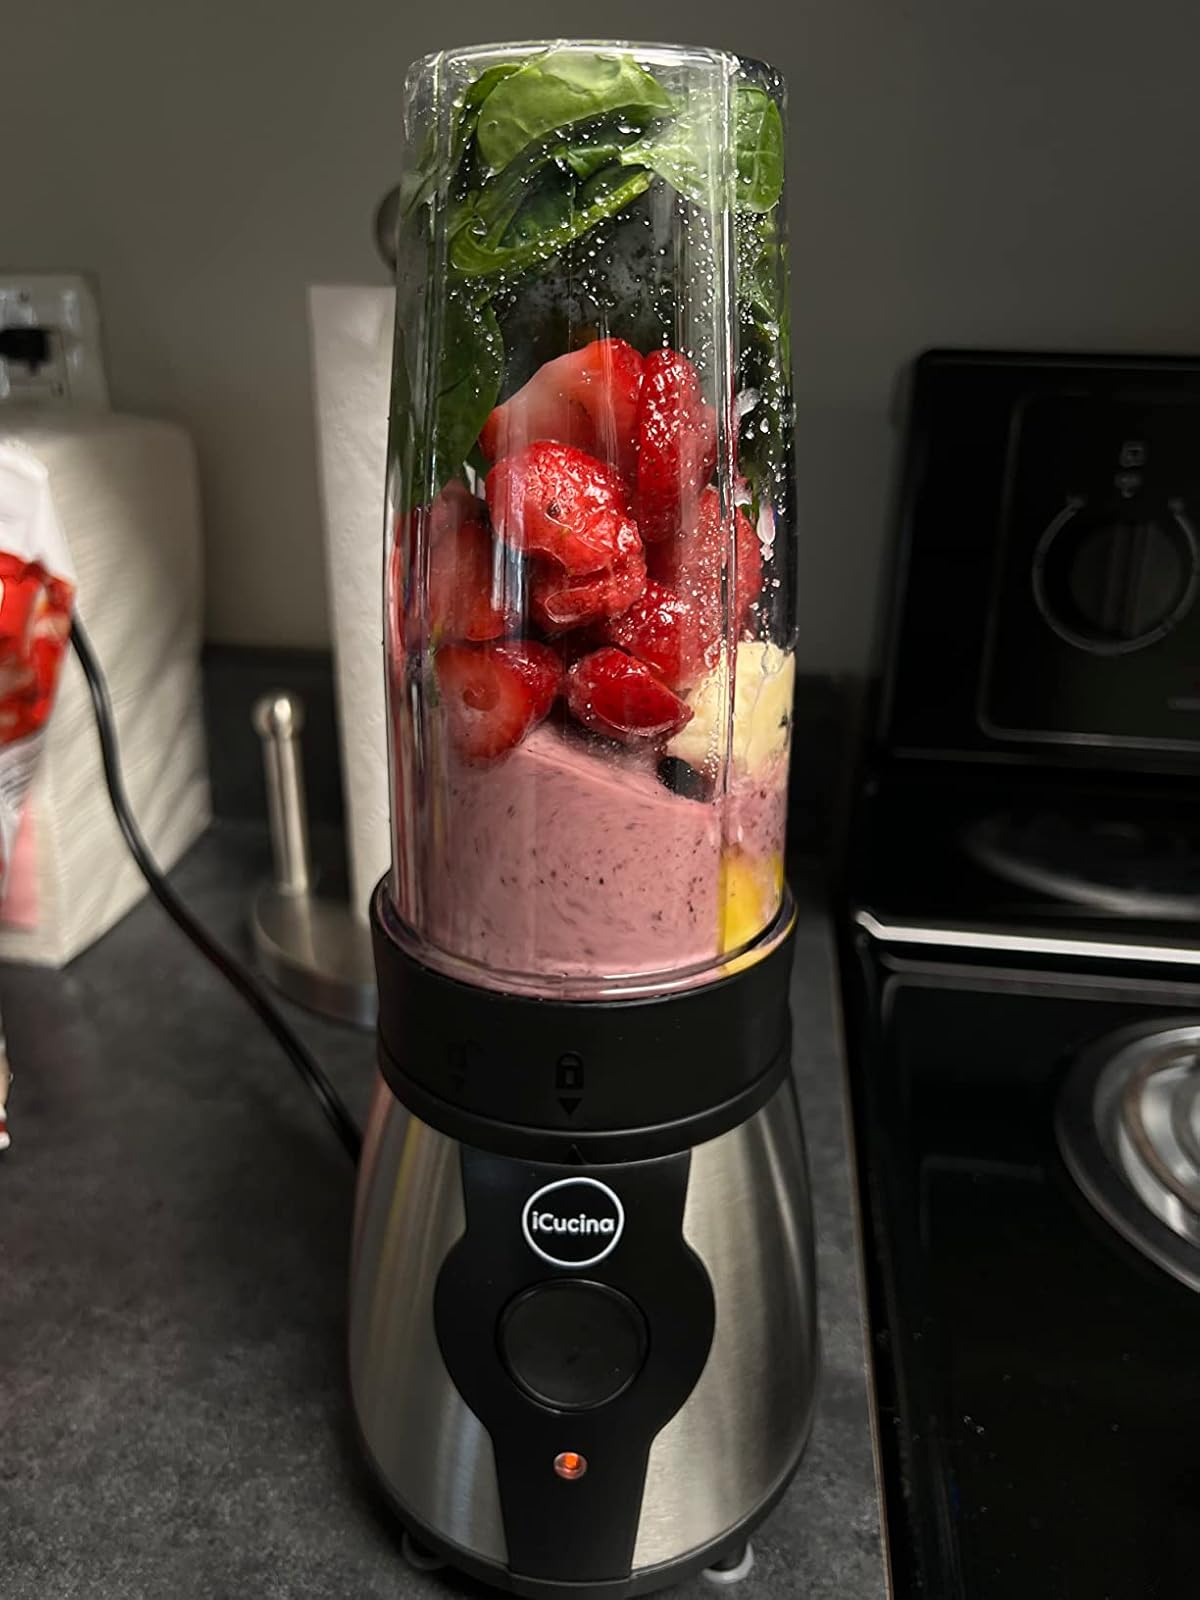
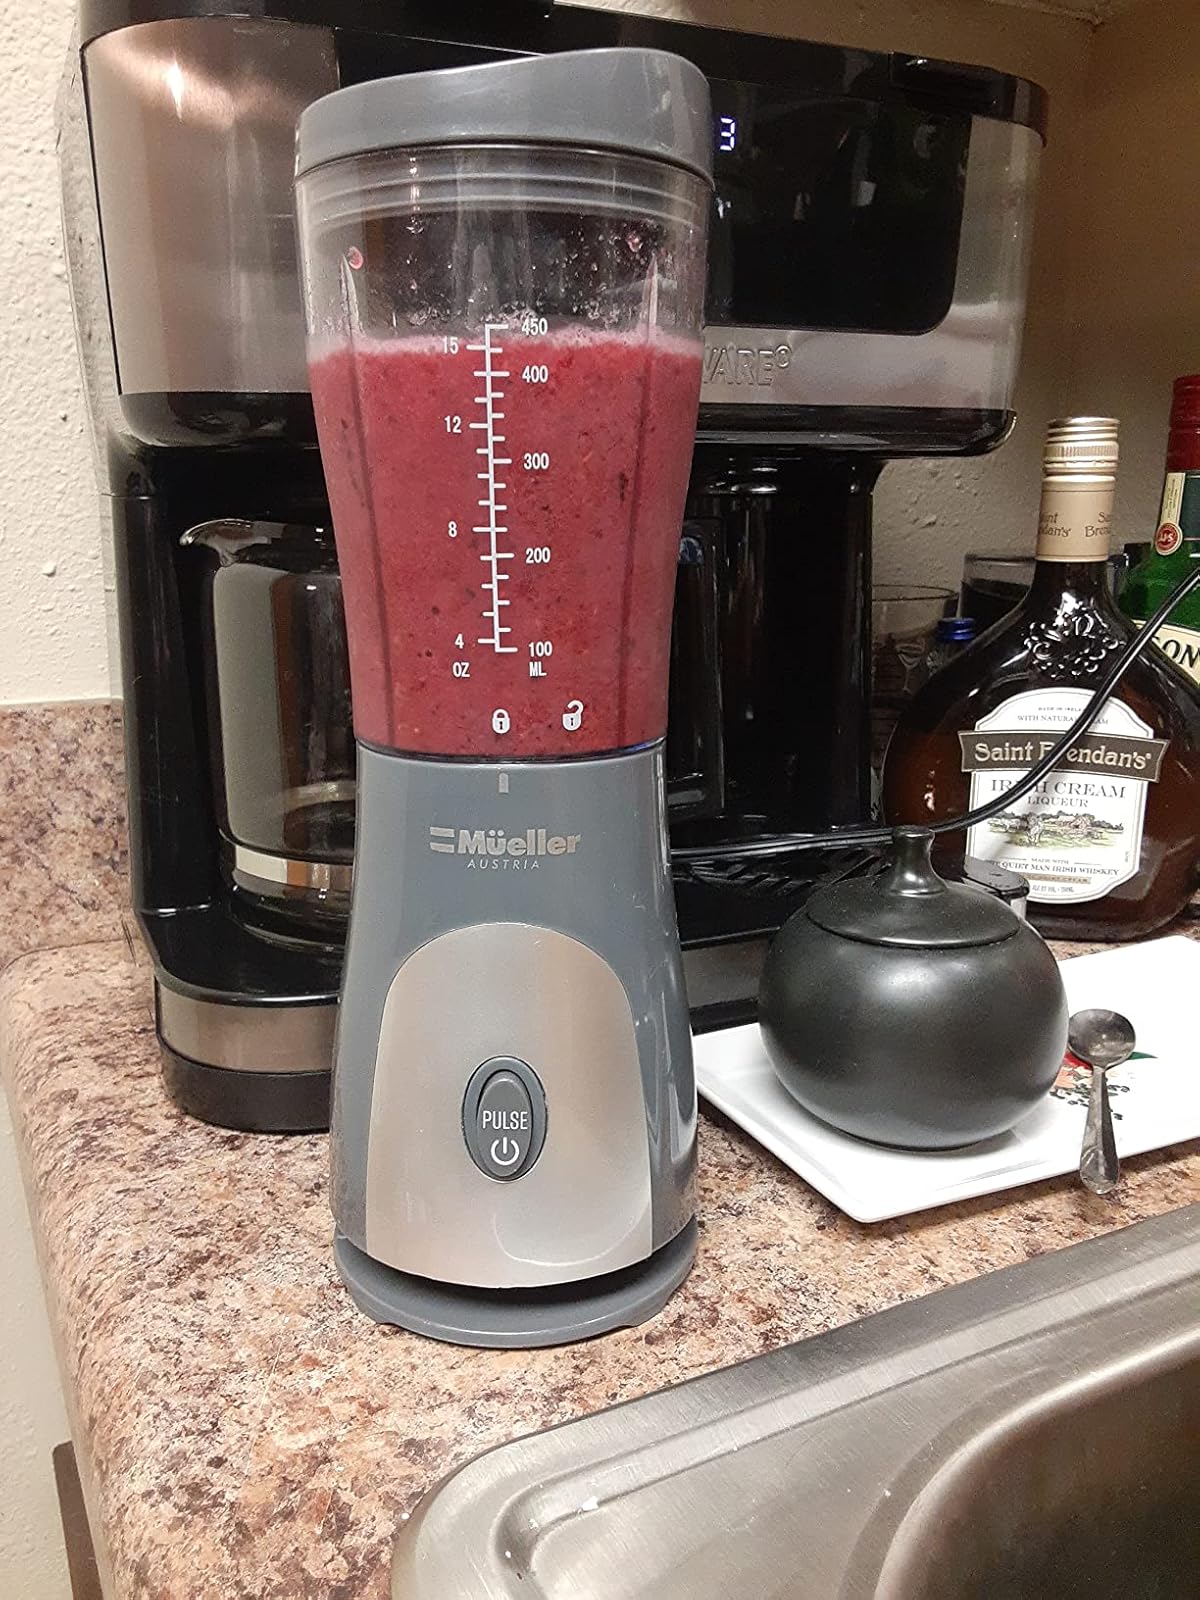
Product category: items_blender
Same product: no